Canada Cooperatives Act

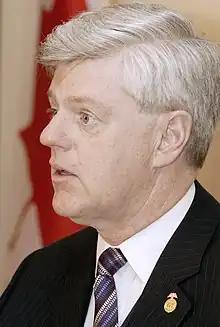
John Manley, who introduced the act as Minister of Industry

The act superseded the Co-operative Associations Act, 1970, and was introduced by John Manley as Bill C-5 in the 36th Parliament of Canada on 25 September 1997. The Bill was characterized as being a result of requests and model legislation by tertiary co-operative organizations - the Canadian Co-operative Association and Conseil canadien de la co-opération requesting modernization to permit greater capital investment, to harmonize with incoming provincial changes, to align with provisions in the Business Corporations Act, to permit mergers and to decrease bureaucracy. At the debate stage during second reading of the bill, the bill saw support except among the Bloc Quebecois, who wanted substantial amendments. It was reported back from the industry committee with amendments which were adopted. At third reading, the bill passed without a recorded vote on 9 December, and with positive statements by the Bloc Quebecois, Liberals, NDP and Progressive Conservatives.